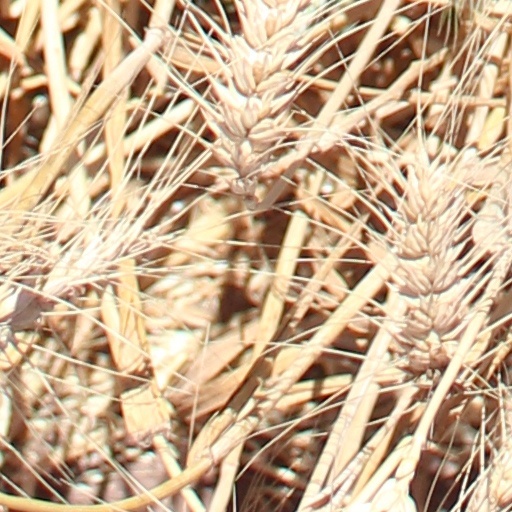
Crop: wheat